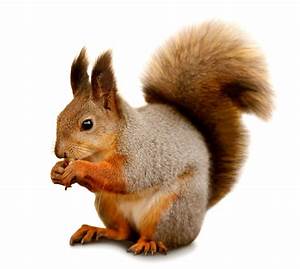
Label: squirrel